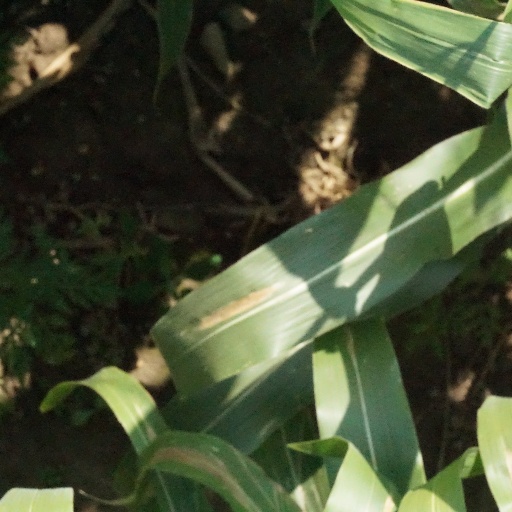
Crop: maize; corn